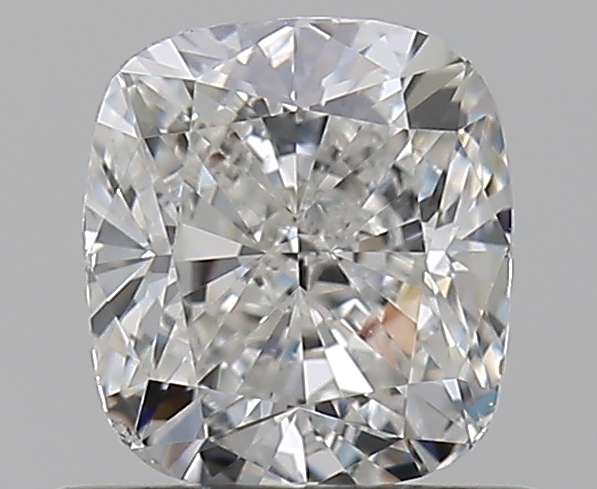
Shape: cushion
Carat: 0.7
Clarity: VS2
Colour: G
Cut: EX
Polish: EX
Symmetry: VG
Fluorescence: N
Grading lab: GIA
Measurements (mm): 5.2 x 4.75 x 3.31